Joanna Cole (author)

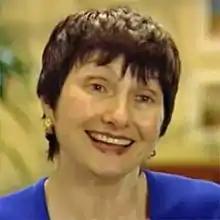

Joanna Cole (August 11, 1944July 12, 2020) was an American author of children's books, best known as the author of the "Magic School Bus" series, which sold more than 93 million copies in 13 countries. She wrote more than 250 books, ranging from her first book "Cockroaches" to her famous series "Magic School Bus", which is illustrated by Bruce Degen.